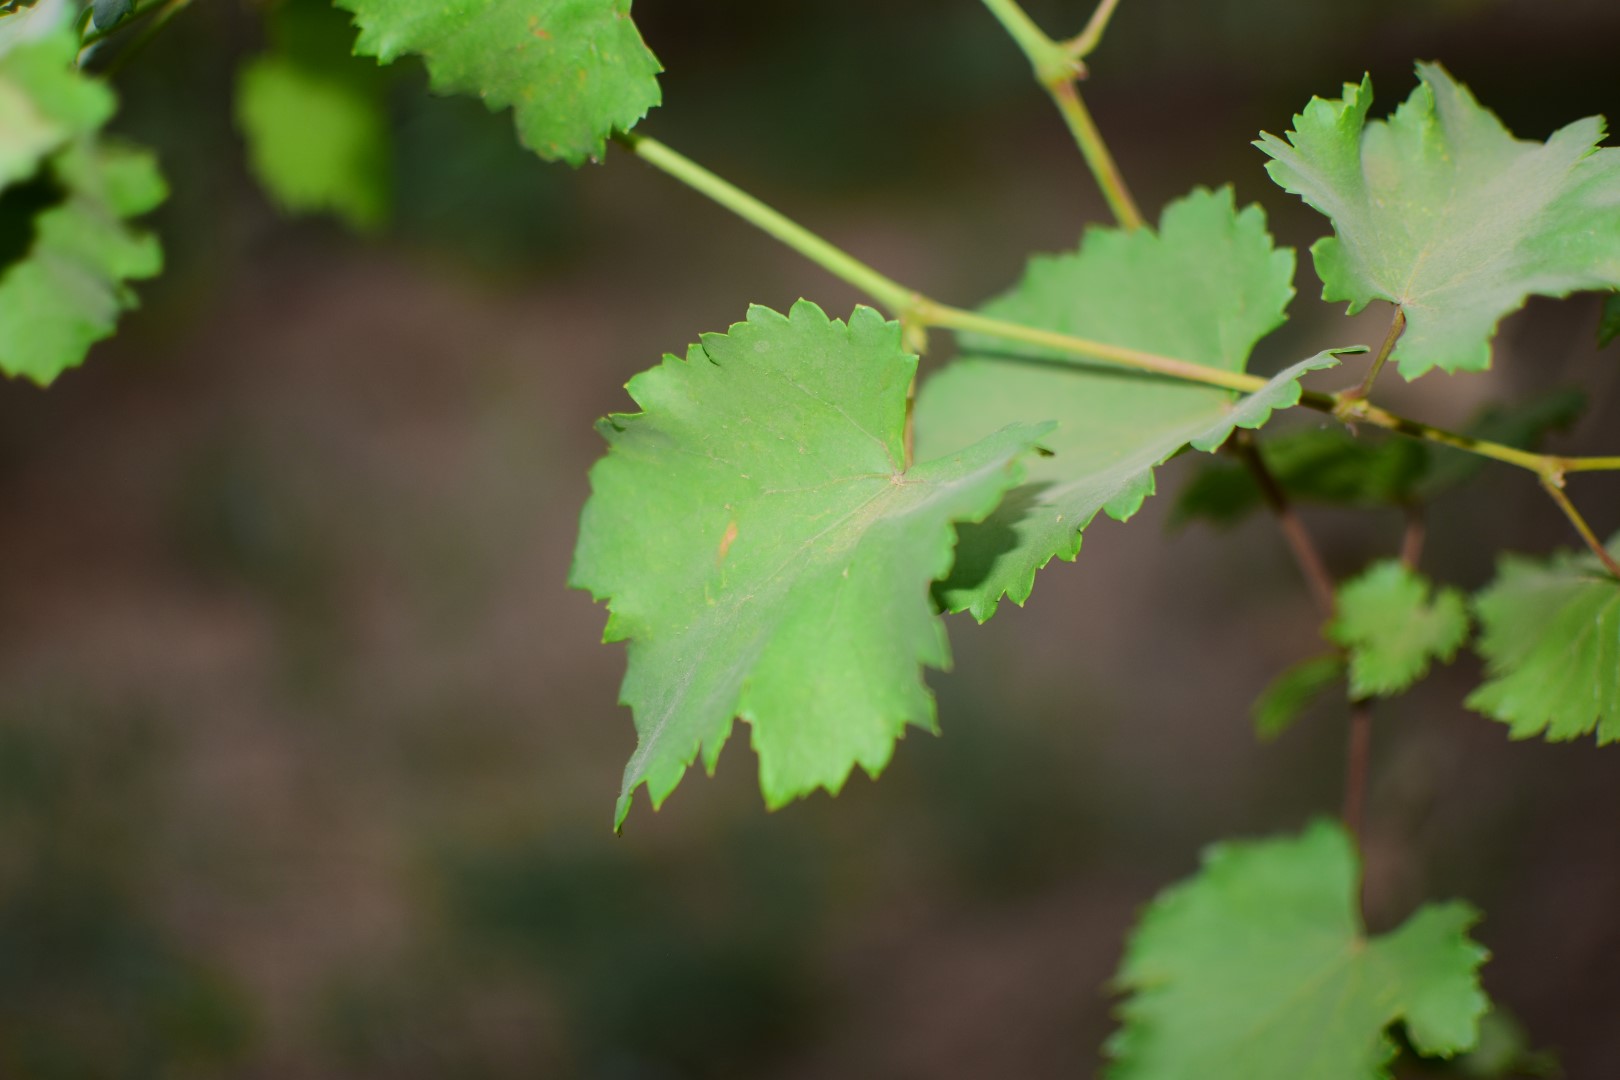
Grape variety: Kamali